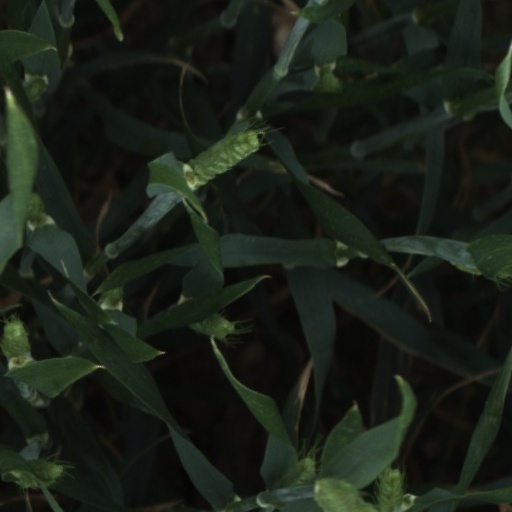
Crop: wheat